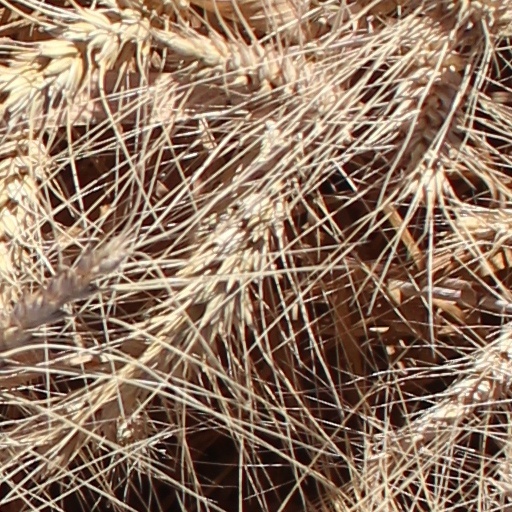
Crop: wheat